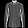
Label: Shirt